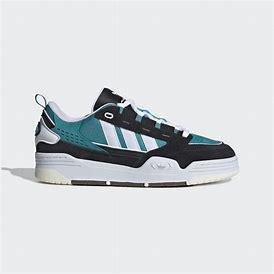
Brand: Adidas
Model: ADI2000